Emmylou Harris

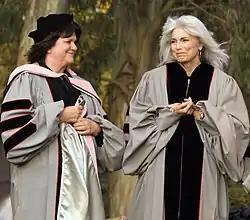
Accompanied by Linda Ronstadt, Harris receives an honorary doctorate from the Berklee College of Music, 2009.

Writer David DiCaire called Harris one of American music's most well-remembered voices. Marissa R. Moss of "The Guardian" called her "one of music's most revered voices" and "one of America's finest interpreters of song". Chuck Dauphin of "Billboard" wrote, "Nobody can deliver a song aching with sadness and loneliness quite like Emmylou Harris. When she pours her heart and soul into a lyric, you are instantly grabbed emotionally in a way that few artists can." In 2023, "Rolling Stone" ranked Harris at number 79 on its list of the "200 Greatest Singers of All Time", further commenting that she is "arguably the greatest American harmony vocalist of the past half-century".